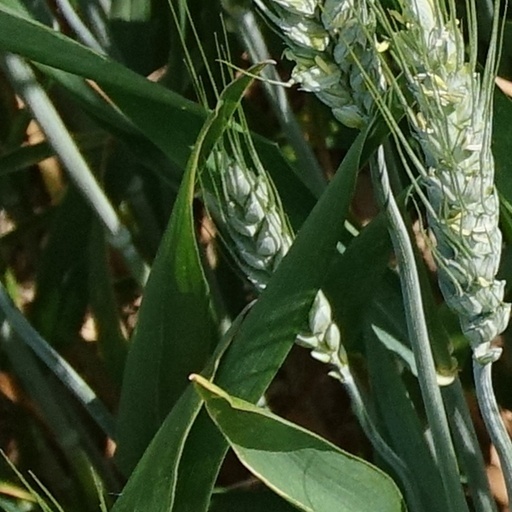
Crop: wheat